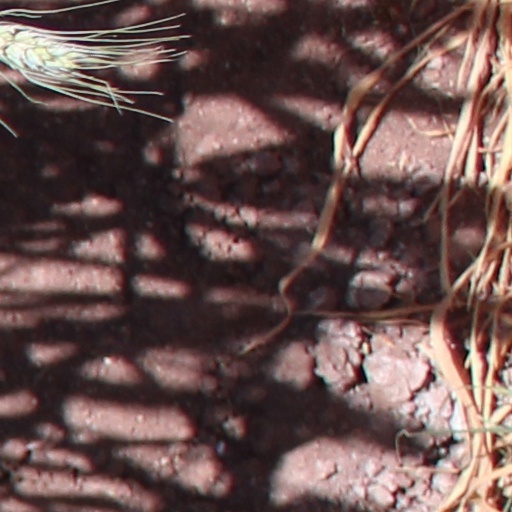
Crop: wheat